Tracey Mann

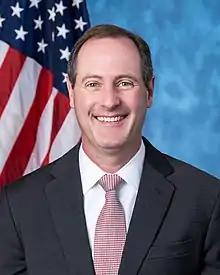
Official portrait, 2021

Tracey Robert Mann (born December 17, 1976) is an American businessman and politician who has served as the U.S. representative from Kansas's 1st congressional district since 2021. The district, popularly known as "the Big First," includes parts of 63 counties in central and western Kansas and is the seventh-largest district in the nation that does not cover an entire state.